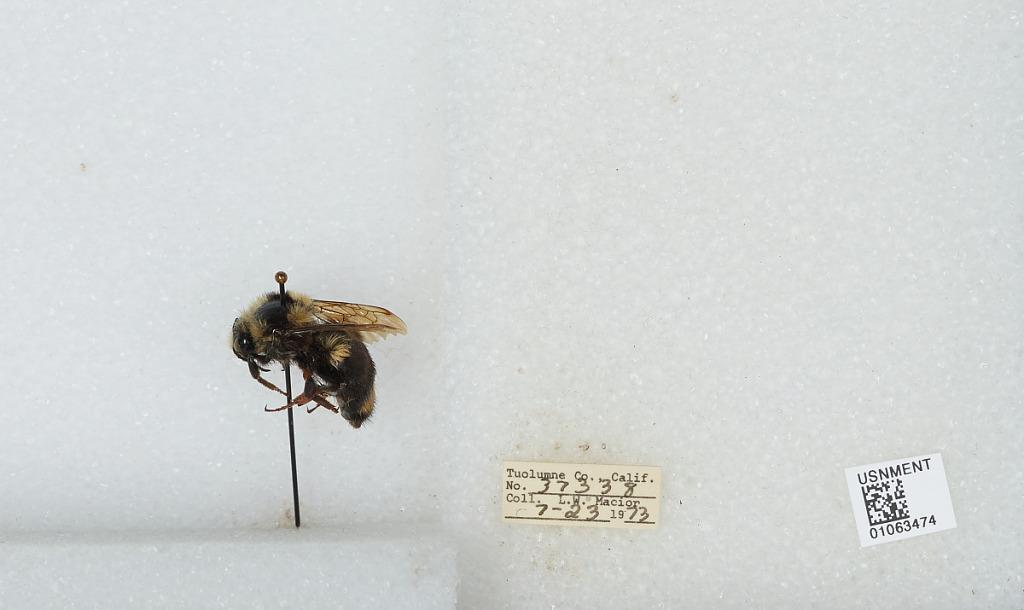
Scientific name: Bombus bifarius nearcticus
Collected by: L. Macior
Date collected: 1973-7-23
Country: United States
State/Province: California
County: Tuolumne
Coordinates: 38.02, -119.93